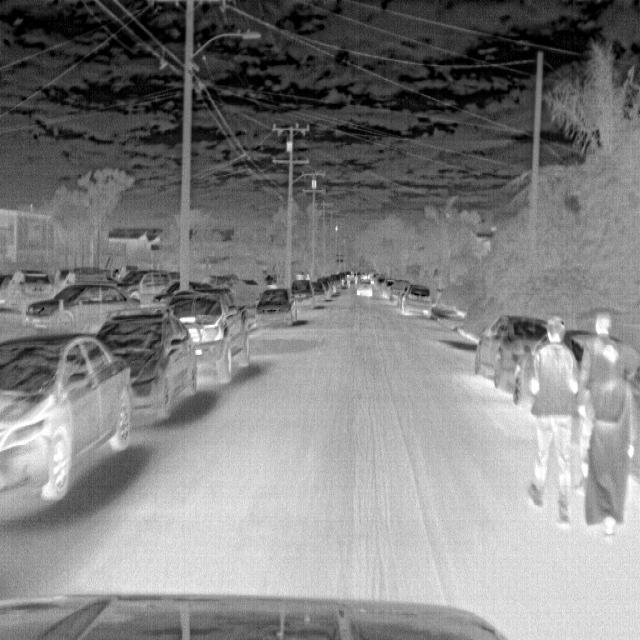
Detected objects:
label: person
label: person
label: person